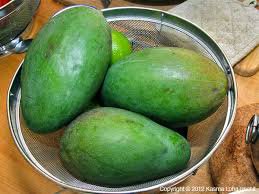
Label: Mango